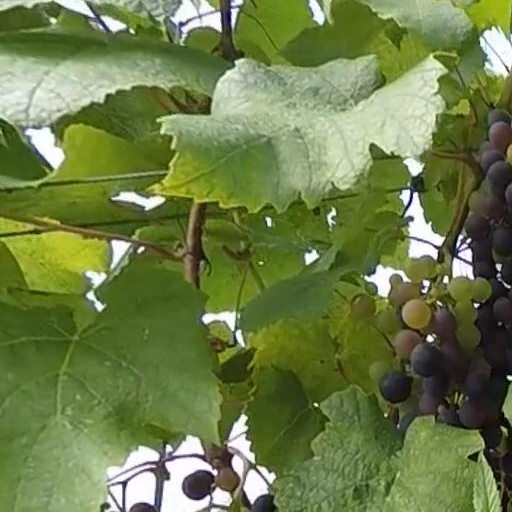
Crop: grape